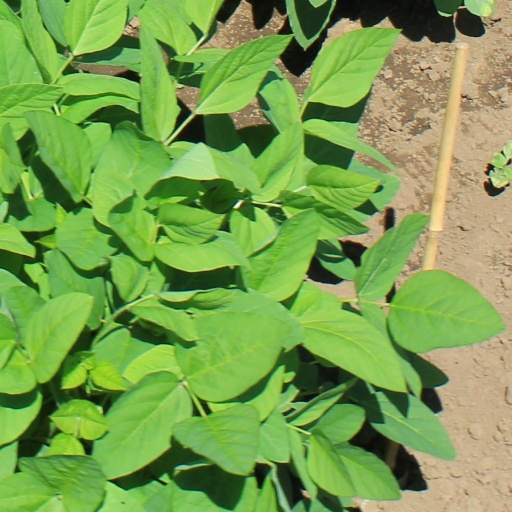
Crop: soybean